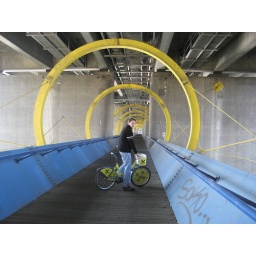
Rich is riding a Vienna City Bike on a bike lane, or bikeway, hung below the bridge roadway in Vienna.